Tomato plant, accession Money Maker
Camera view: vertical (180 deg); turntable rotation: 300 degrees
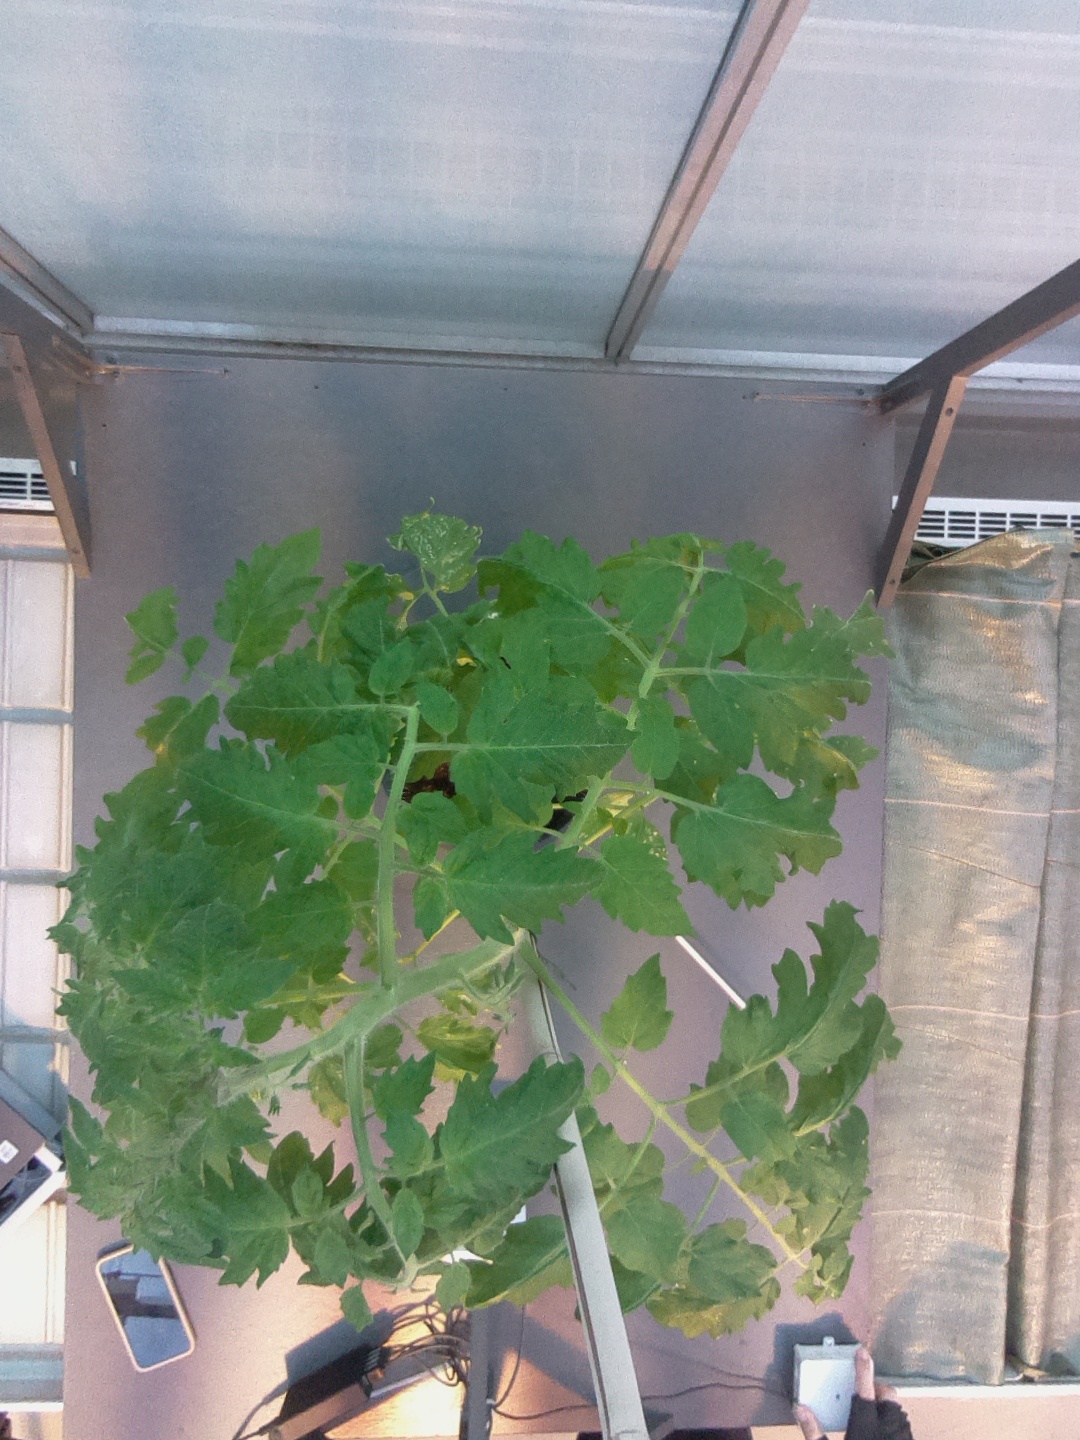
BBCH growth stage 64: 40%-50% of flowers open